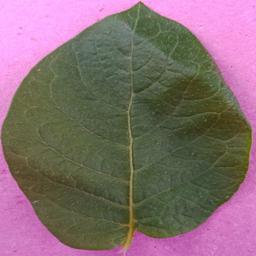
Label: Potato___Healthy